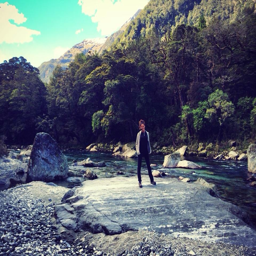
picture of person by the river